Tanzania women's national cricket team

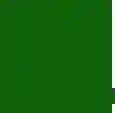
Tanzania Cricket Association logo

The Tanzanian women's cricket team is the team that represents the country of Tanzania in international women's cricket.